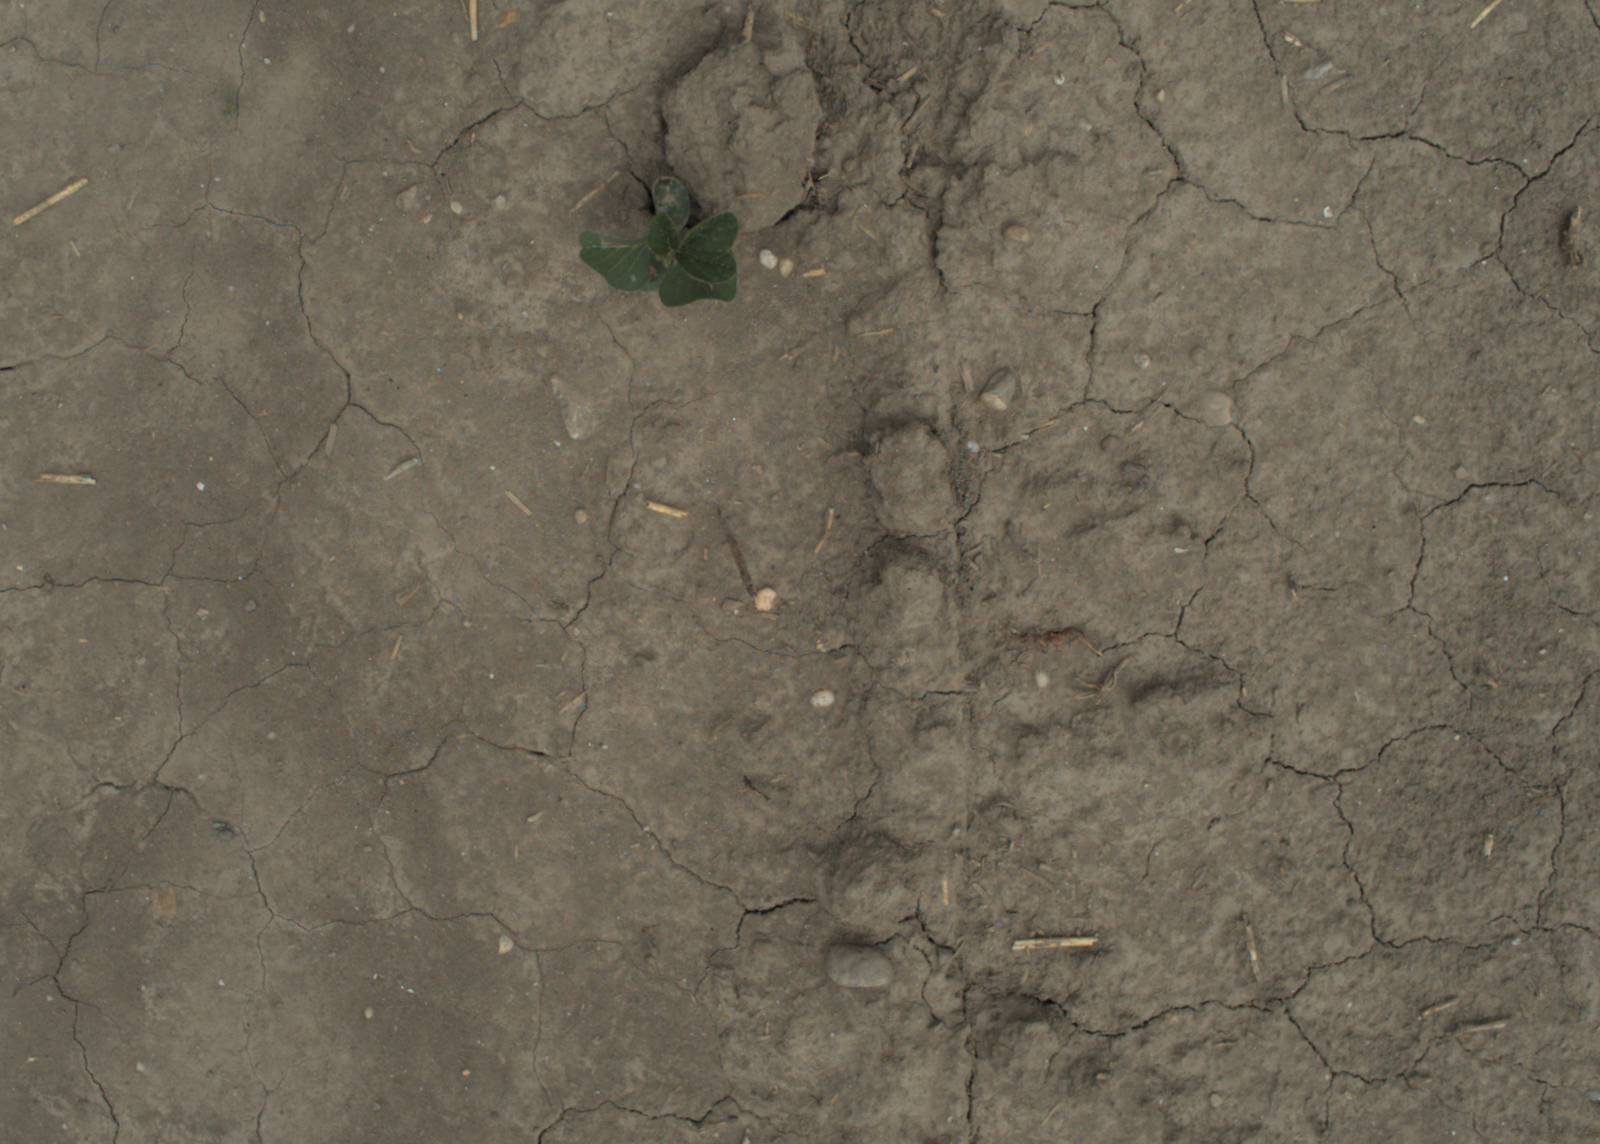
Capture date: 05.07.2021 13:13:43
Weather: cloudy
Wind: medium
Seeding date: 08.06.2021
Plant canopy height (mm): 961